Patrick Gay

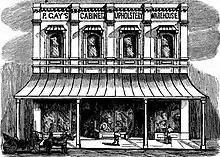
Gay's Warehouse 1880

In 1880 the warehouse had a 52-foot frontage to Rundle Street and 212-foot depth, 100-ft depth on Twin Street; the remaining portion at the corner of Twin and Rundle streets being occupied from 1773 by James Calder's City Steam Biscuit Factory.